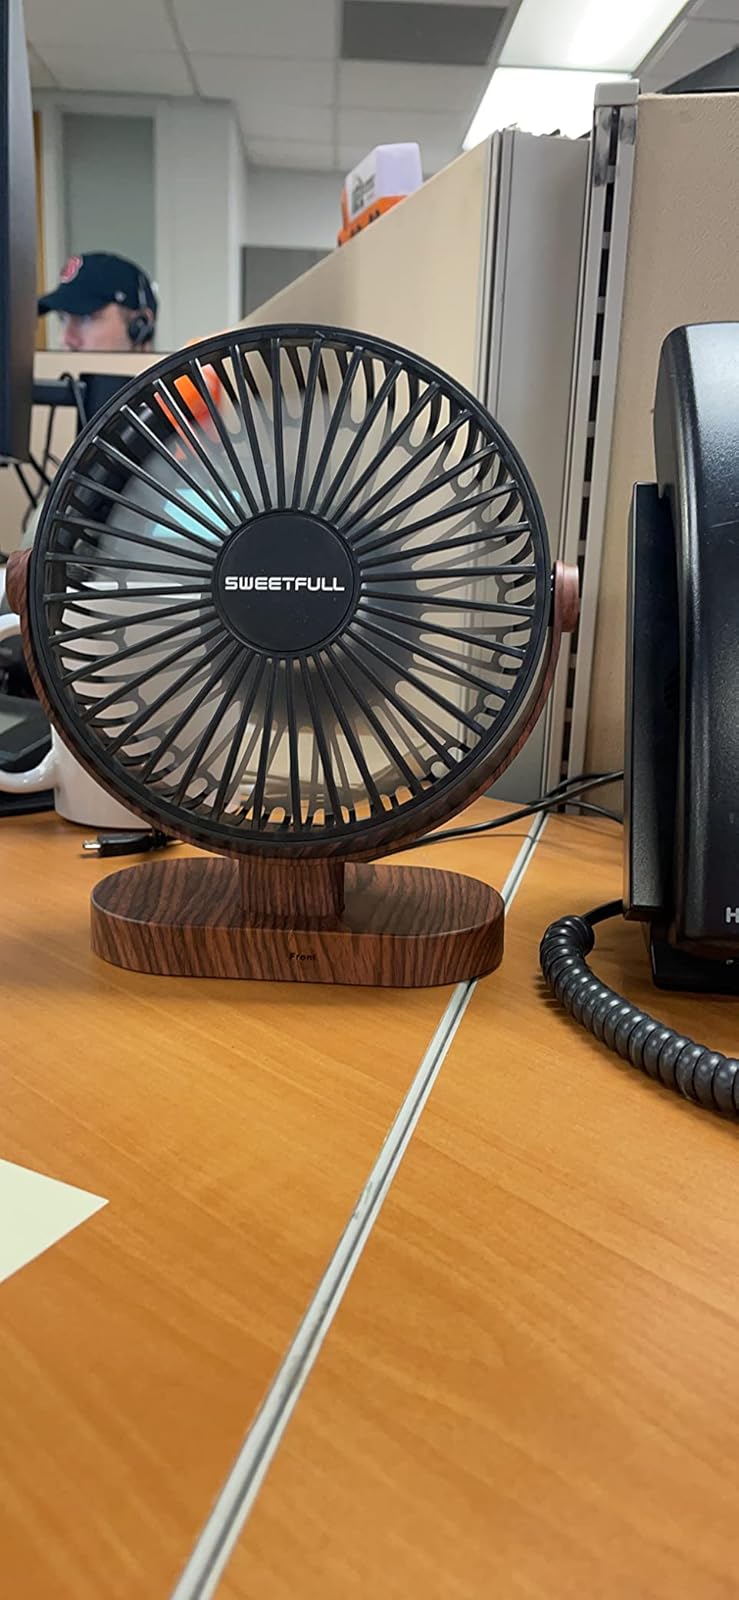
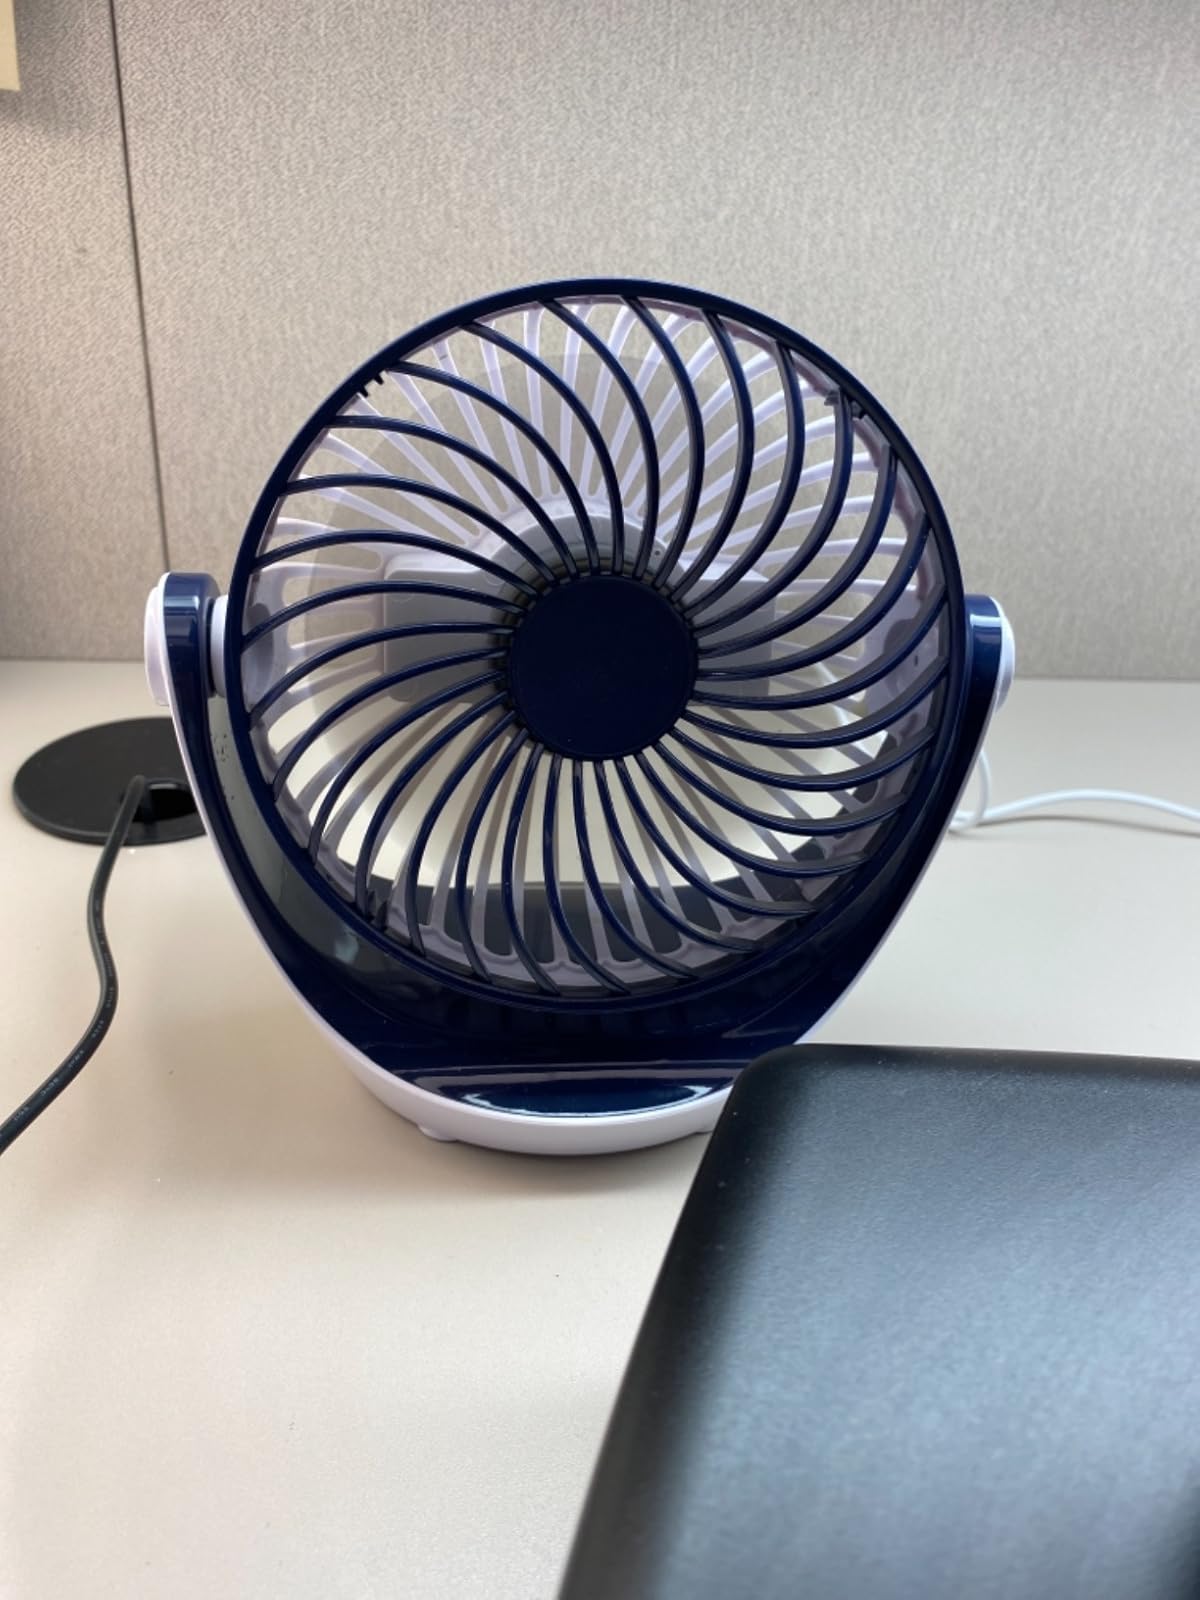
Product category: fan
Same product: no